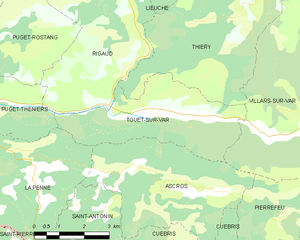
Carte des communes françaises: Touët-sur-Var